List of archbishops of Cyprus

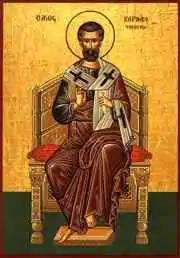
St. Barnabas

The Archbishop of Cyprus (officially the Archbishop of Nova Justiniana and All Cyprus) is the head of the Church of Cyprus. The incumbent Archbishop is George of Cyprus since 2023.